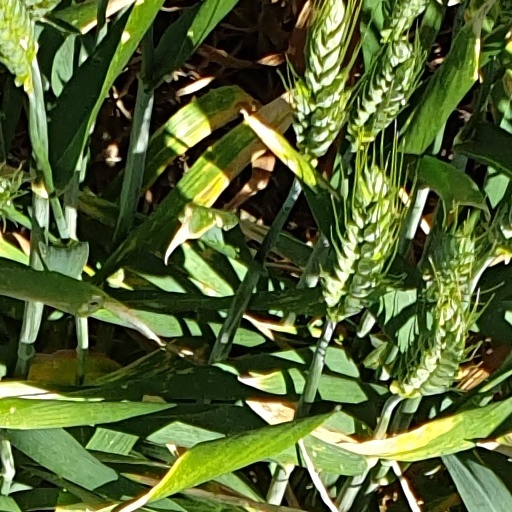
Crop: wheat